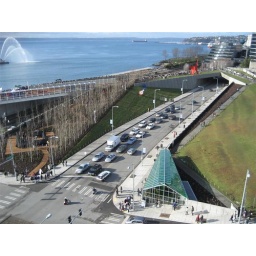
View from the kitchen in the Olympus- 12th floor 2 bed unit